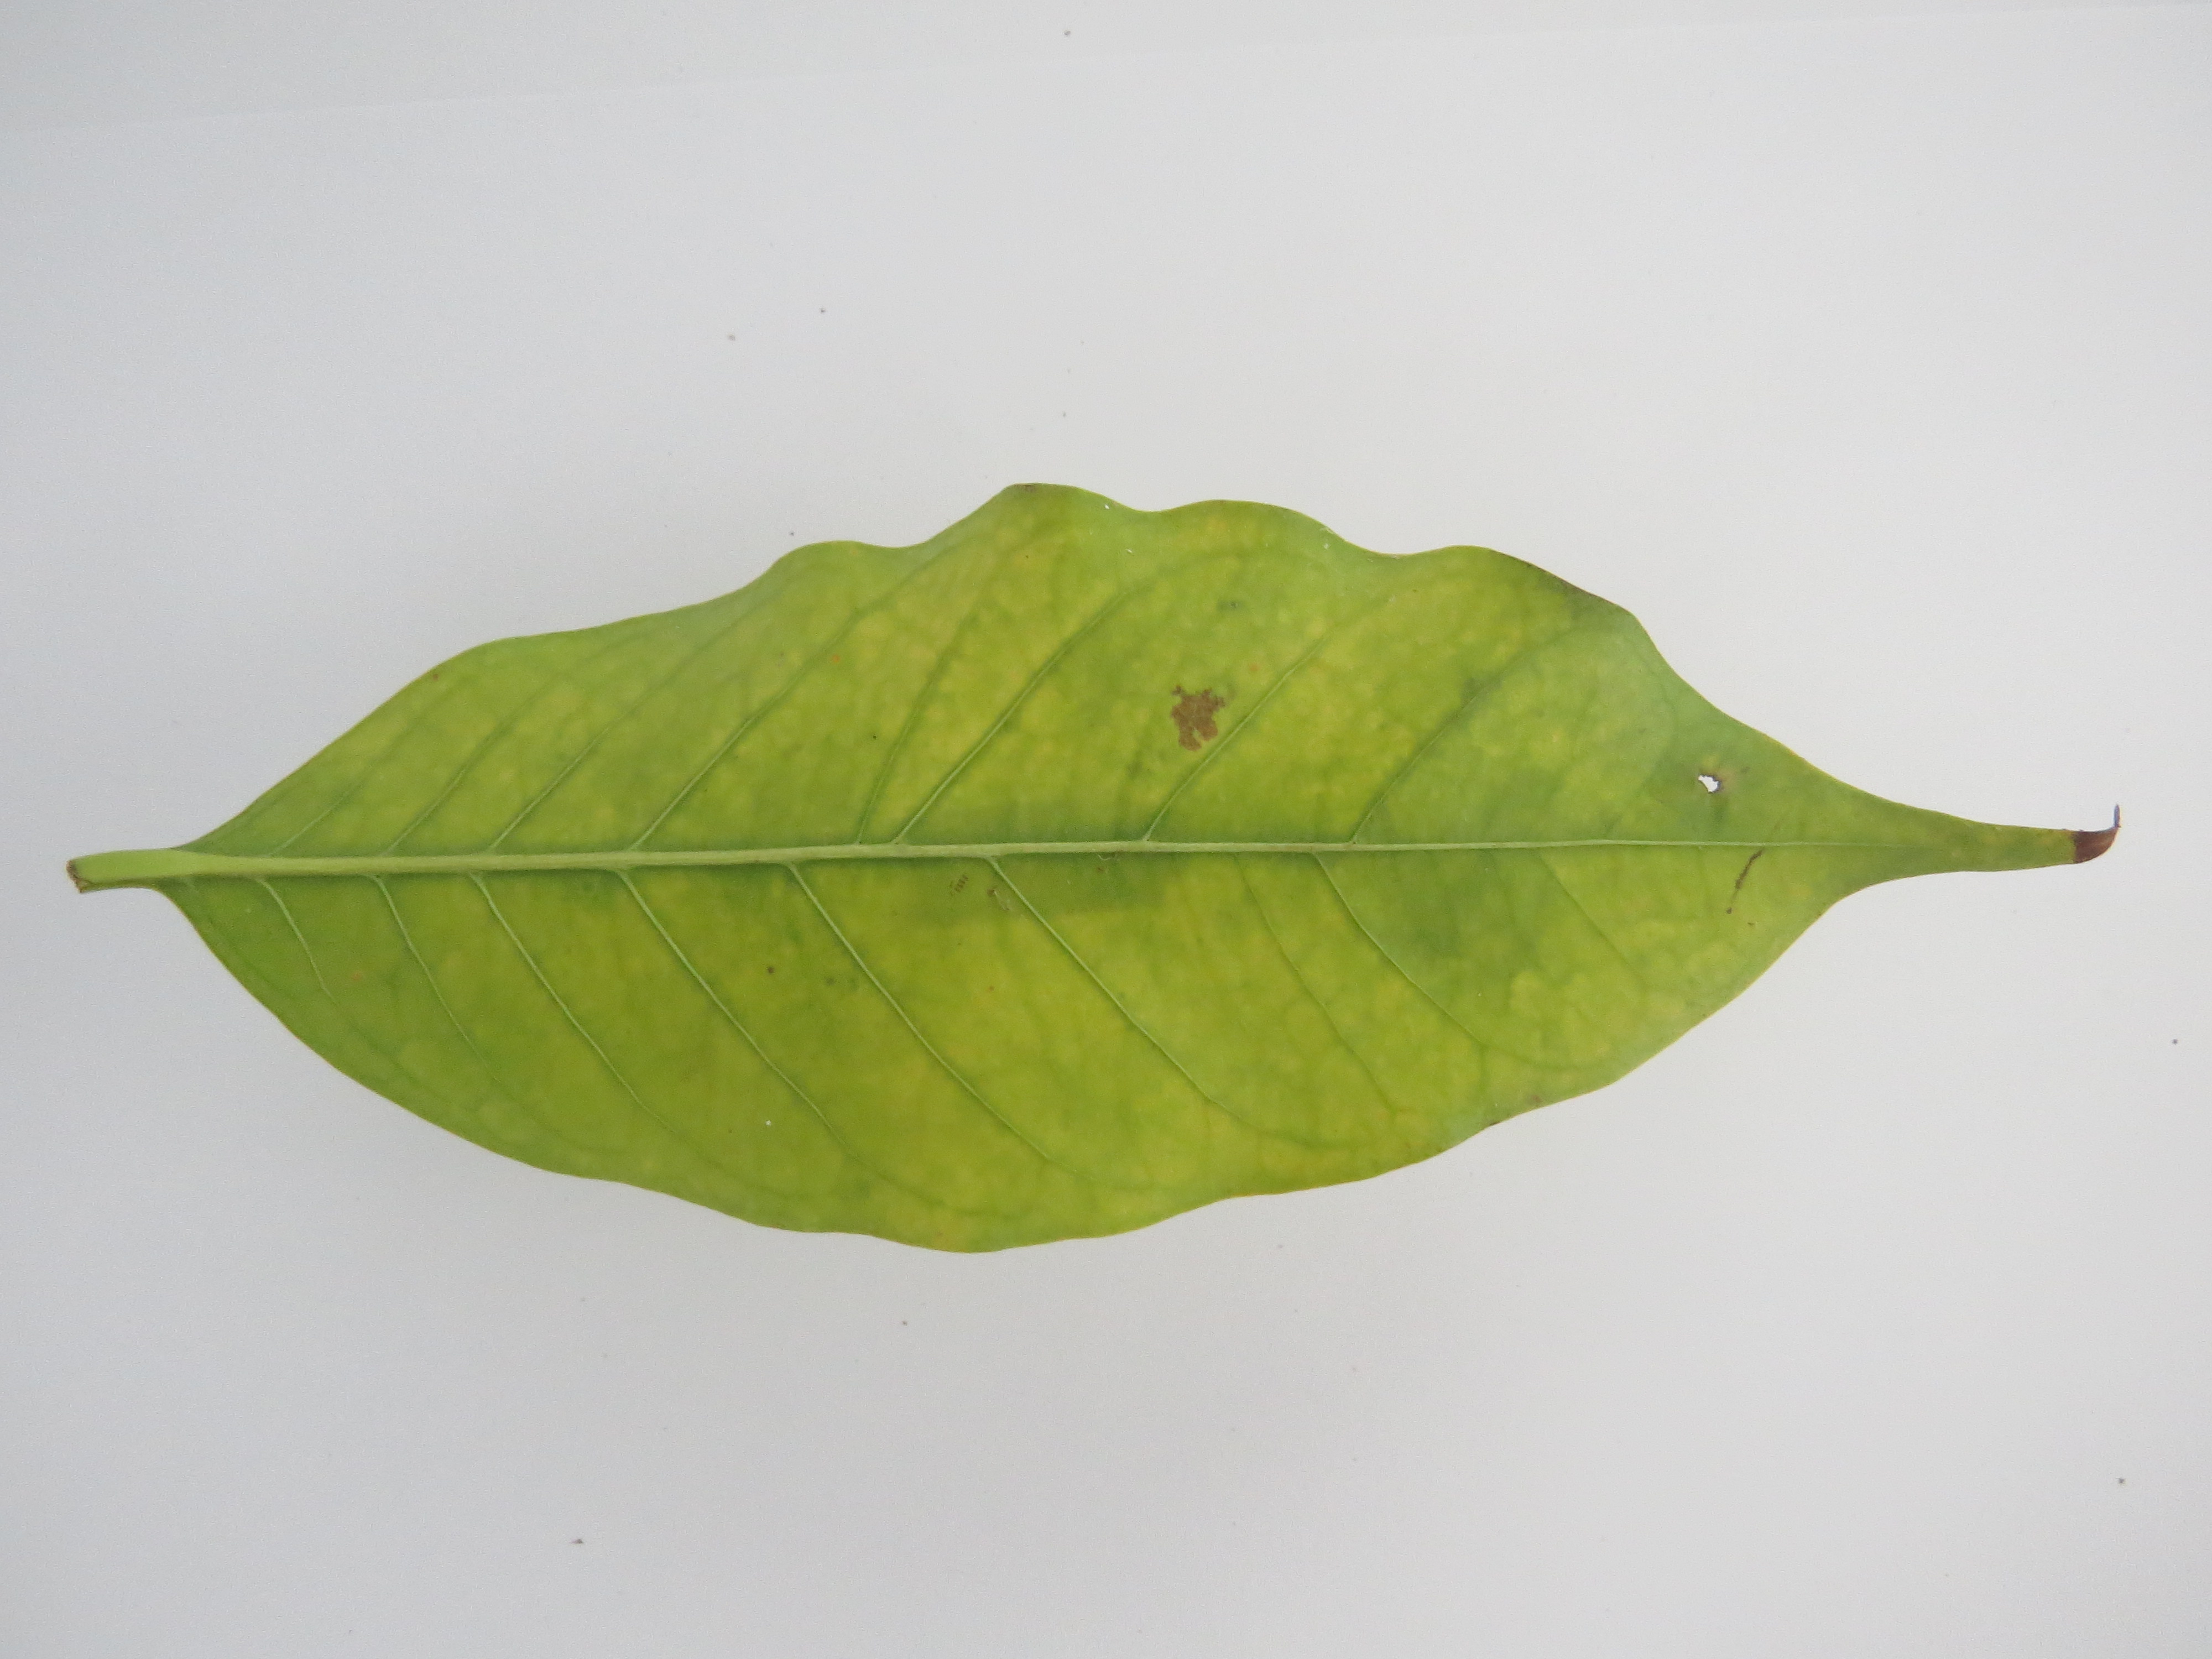
Label: calcium-Ca